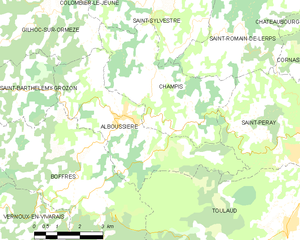
Carte des communes françaises: Alboussière